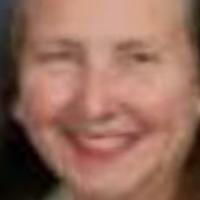
Age group: age 41-55